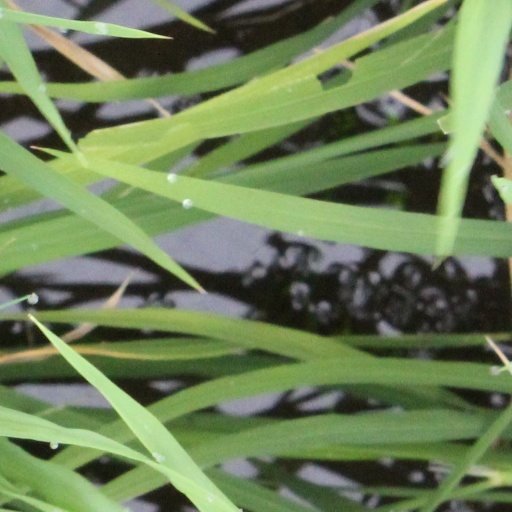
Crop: rice